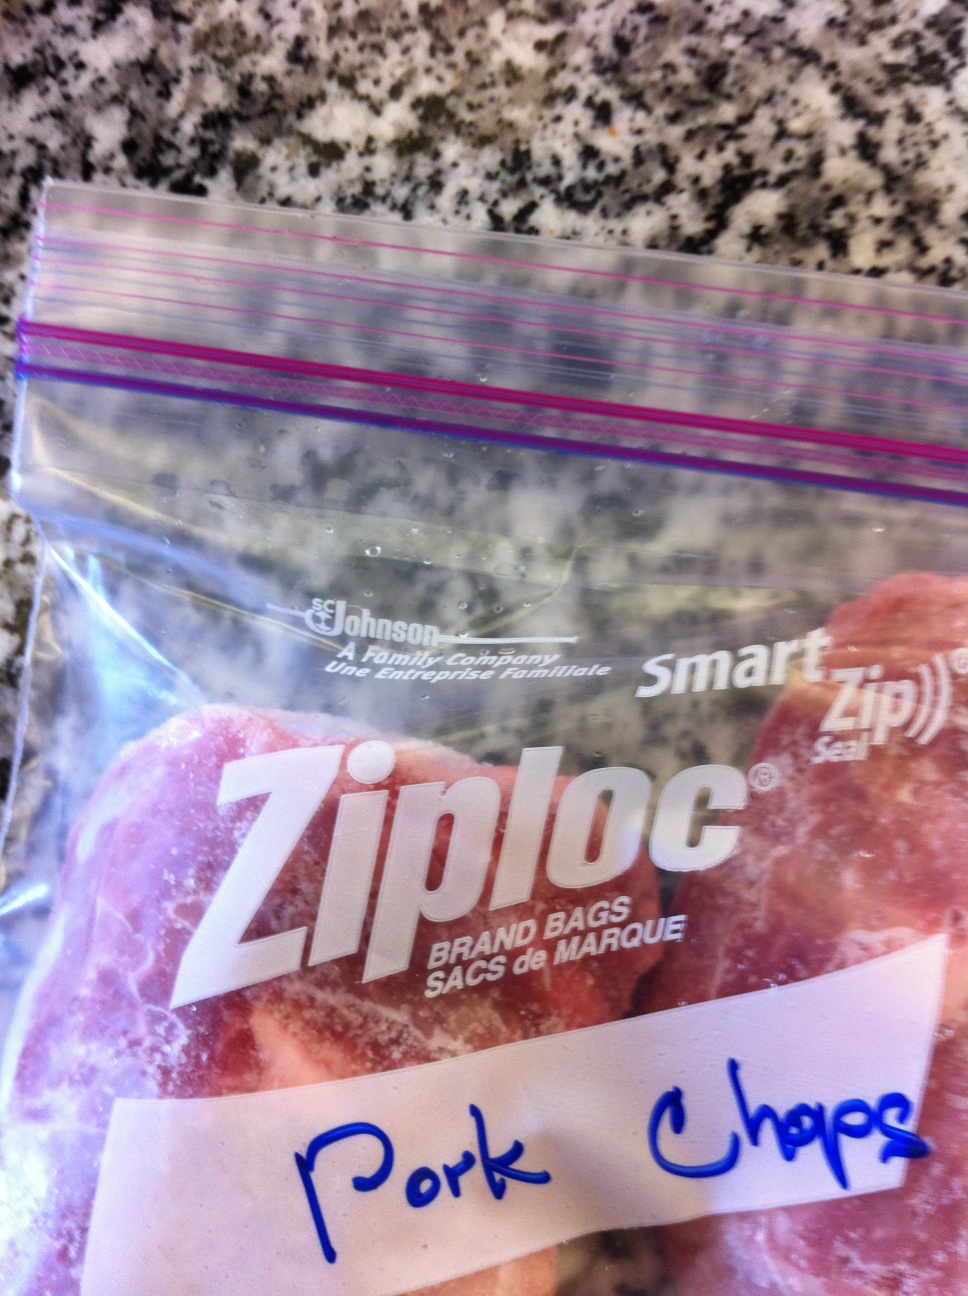Question: what is this?
Answer: pork chops